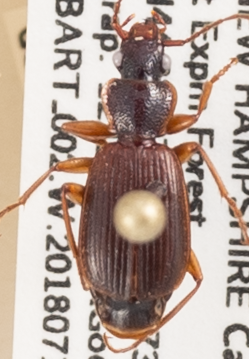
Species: Cymindis cribricollis
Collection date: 2018-07-12
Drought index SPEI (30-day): -0.272
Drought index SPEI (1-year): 0.022
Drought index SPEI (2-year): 0.39